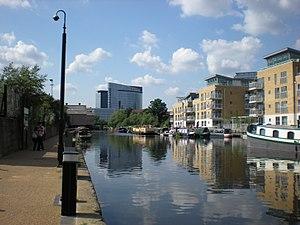
La rivière Brent est une rivière du Grand Londres, un affluent de la Tamise.